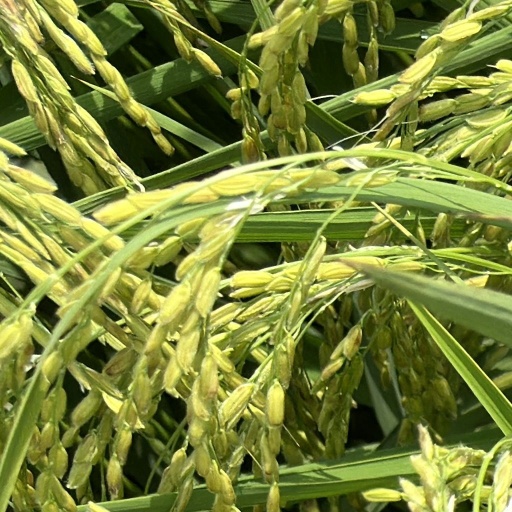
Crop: rice